Novion-Porcien

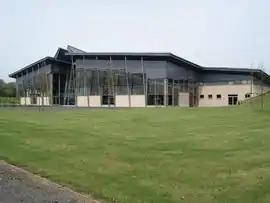
War and Peace Museum

Novion-Porcien is a commune in the Ardennes department in northern France.